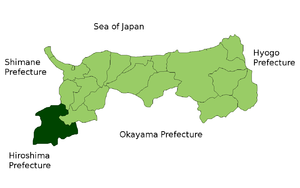
Nichinan est un bourg situé dans le district de Hino, au Japon.